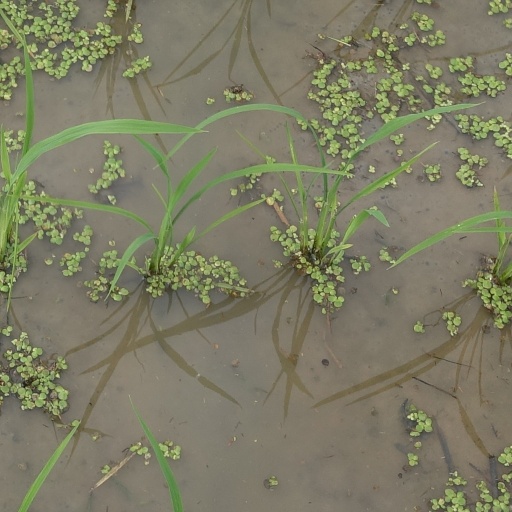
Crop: rice